Answer in natural language. Is TennisRacket (marked A) behind beautiful wall painting (marked B)? Choose between the following options: yes or no
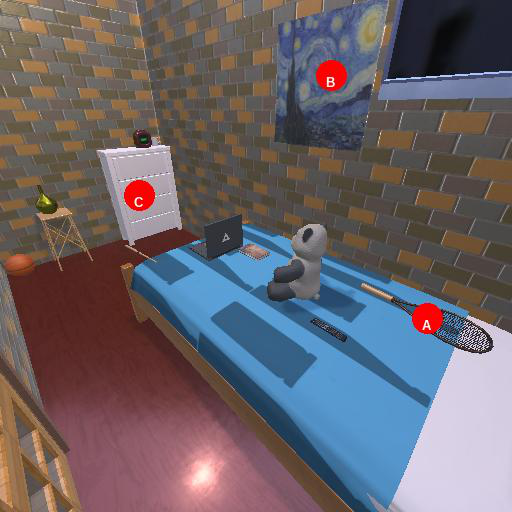
<answer>no</answer>